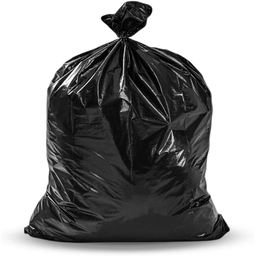
Label: plastic